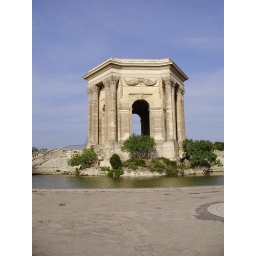
roman water treatment plant. there was a homeless person sleeping by the water under the trees